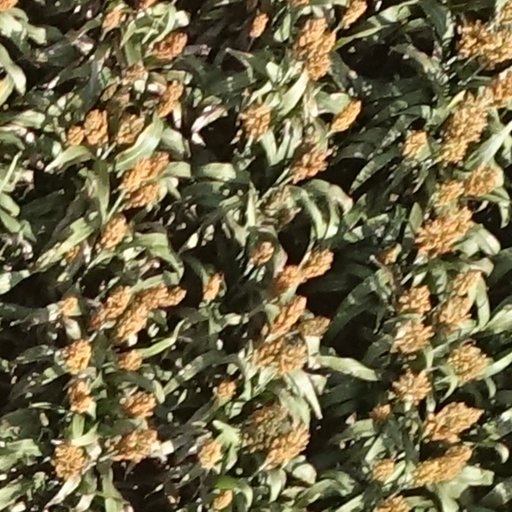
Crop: sorghum